Oil shale reserves

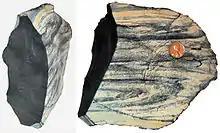
Oil shale from the Mahogany Zone of the Green River Formation, Colorado. Weathered surface on right; fresh surface on left.

The biggest oil shale reserves in Europe are located in Russia (equal to 35.47 billion metric tons of shale oil). Major deposits are located in the Volga-Petchyorsk province and in the Baltic Oil Shale Basin. Other major oil shale deposits in Europe are located in Italy (10.45 billion metric tons of shale oil), Estonia (2.49 billion metric tons of shale oil), France (1 billion metric tons of shale oil), Belarus (1 billion metric tons of shale oil), Sweden (875 million metric tons of shale oil), Ukraine (600 million metric tons of shale oil) and the United Kingdom (500 million metric tons of shale oil). There are oil shale reserves also in Germany, Luxembourg, Spain, Bulgaria, Hungary, Poland, Serbia, Austria, Albania, and Romania.